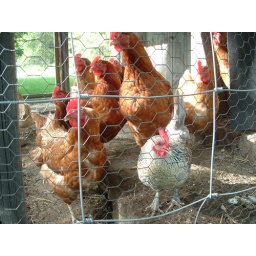
my girls in their home !